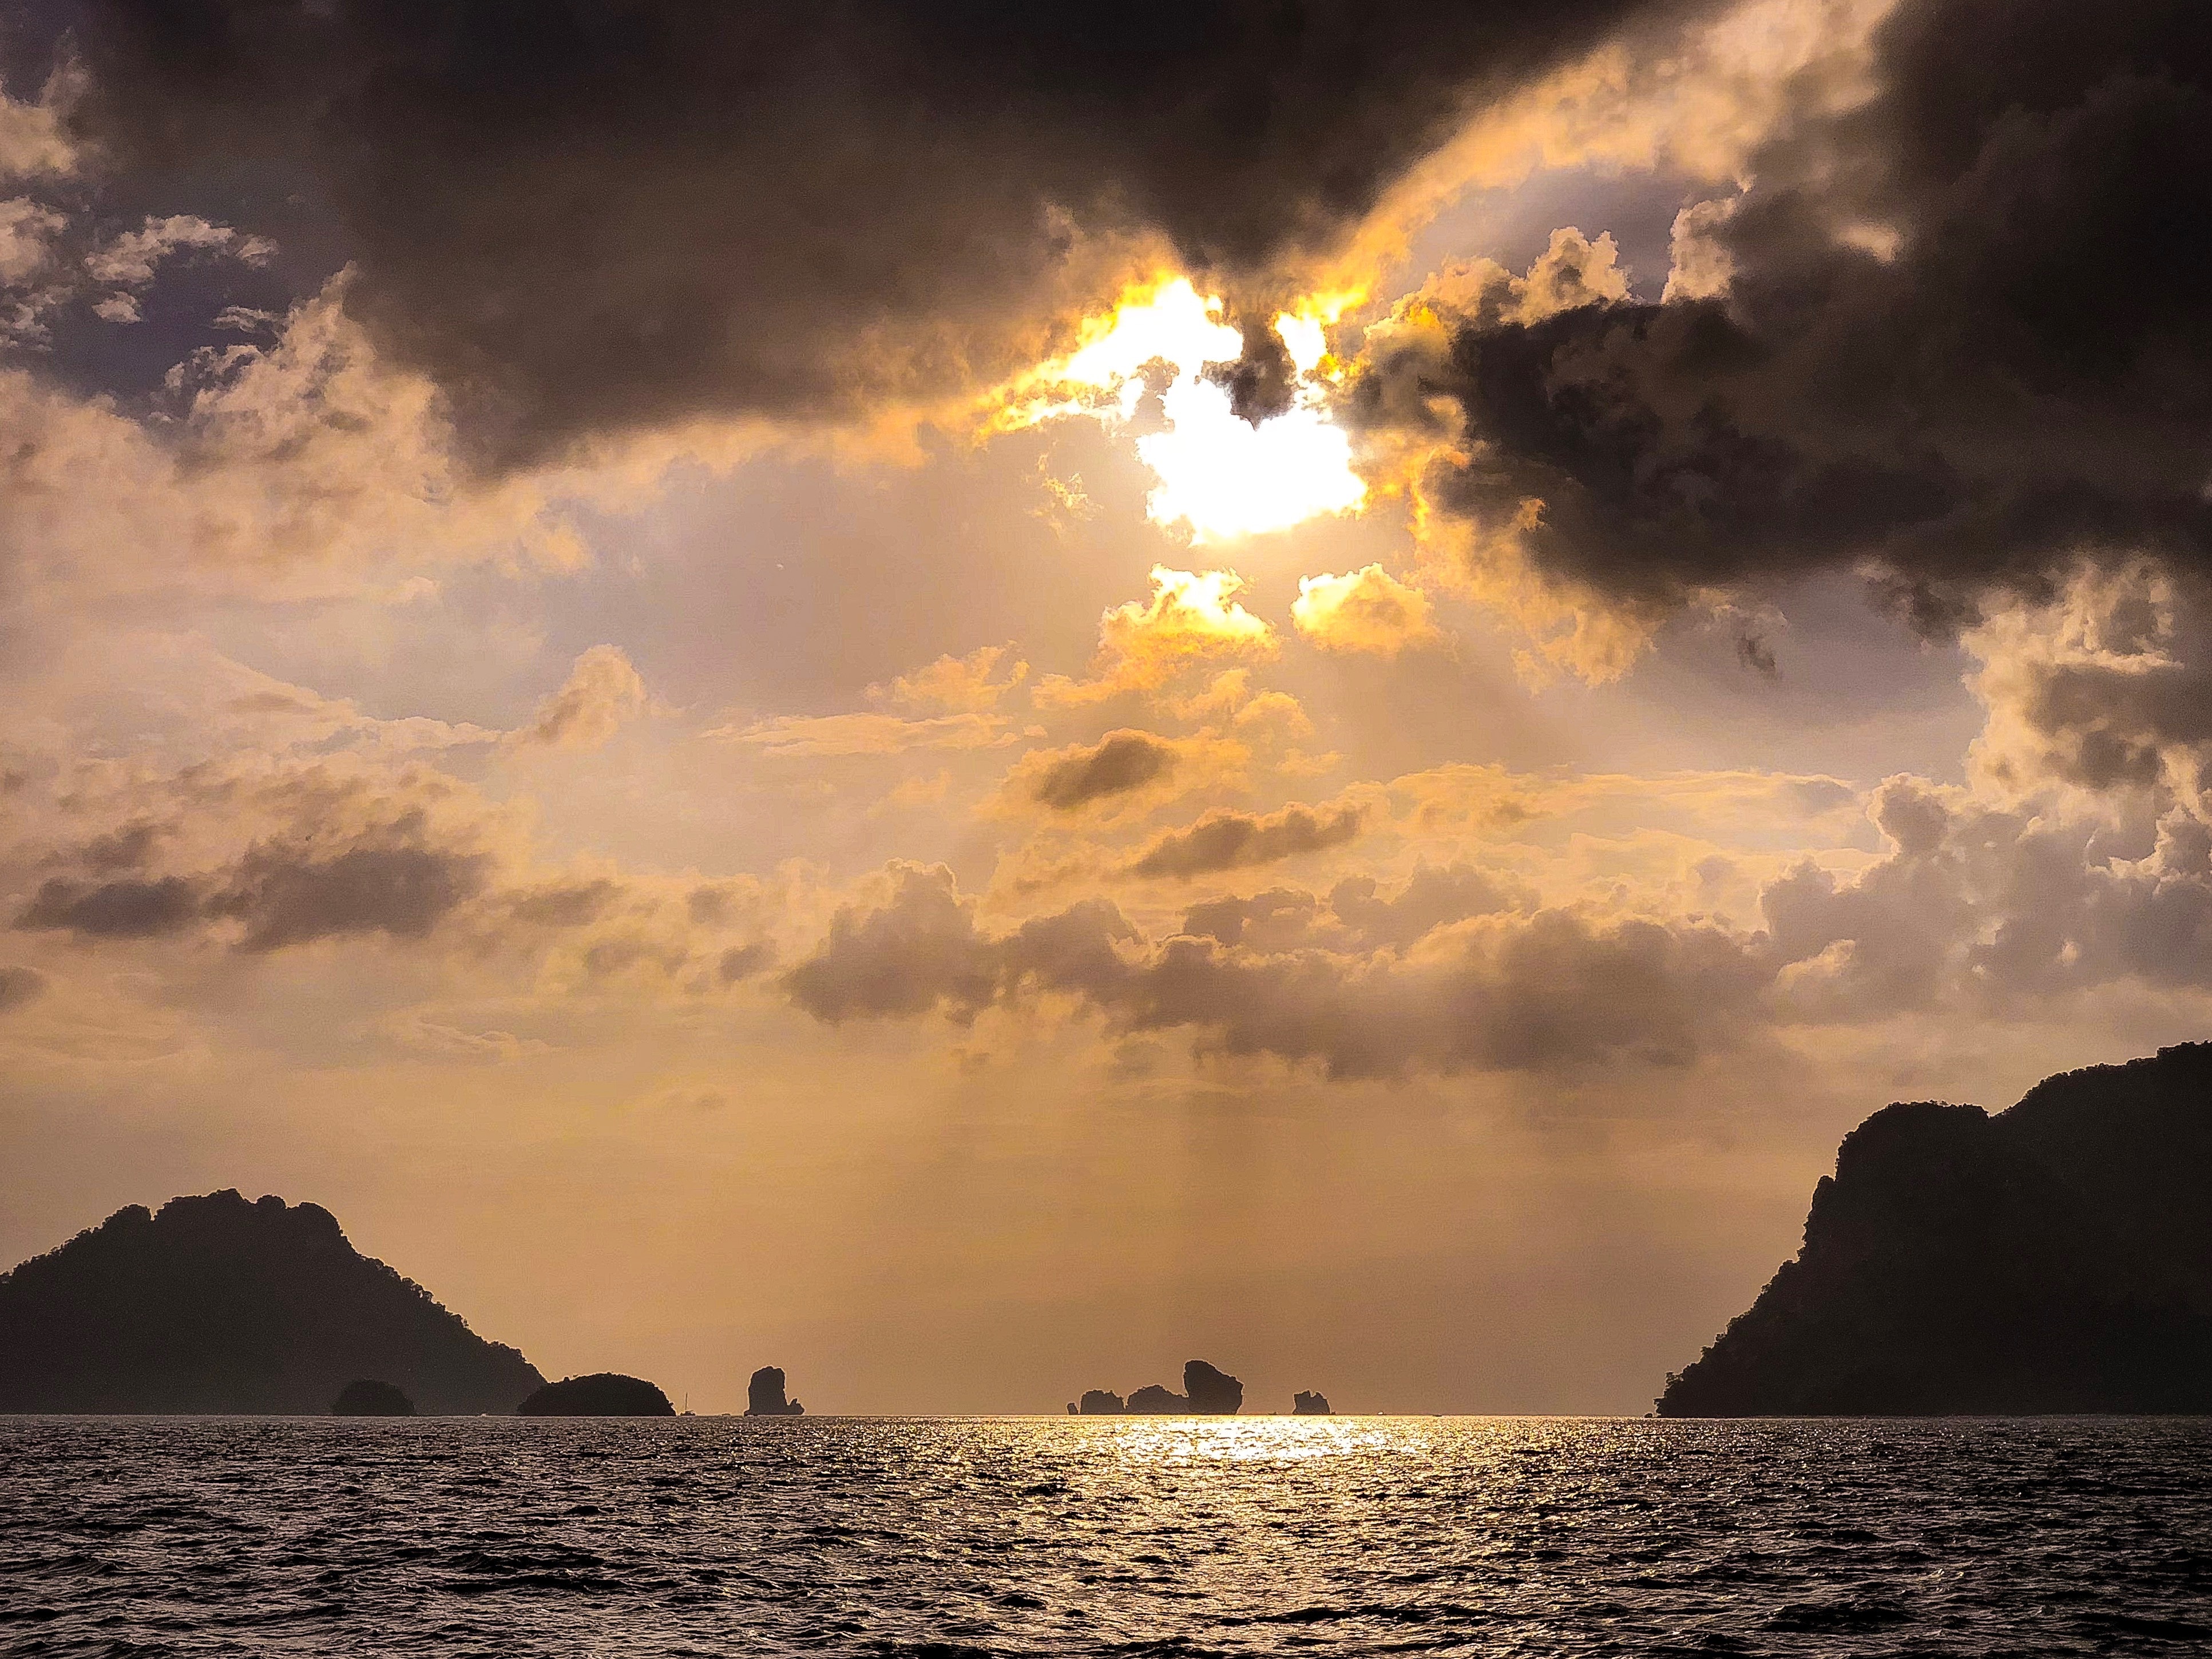
sky, cloud, horizon, nature, sea, ocean, sunset, cumulus, tropics, calm, sunlight, morning, sound, rock, coast, afterglow, sunrise, headland, atmosphere, coastal and oceanic landforms, landscape, evening, promontory, islet, cape, island, formation, meteorological phenomenon, vacation, bay, reflection, dusk, world, mountain, dawn, cliff, wave, caribbean